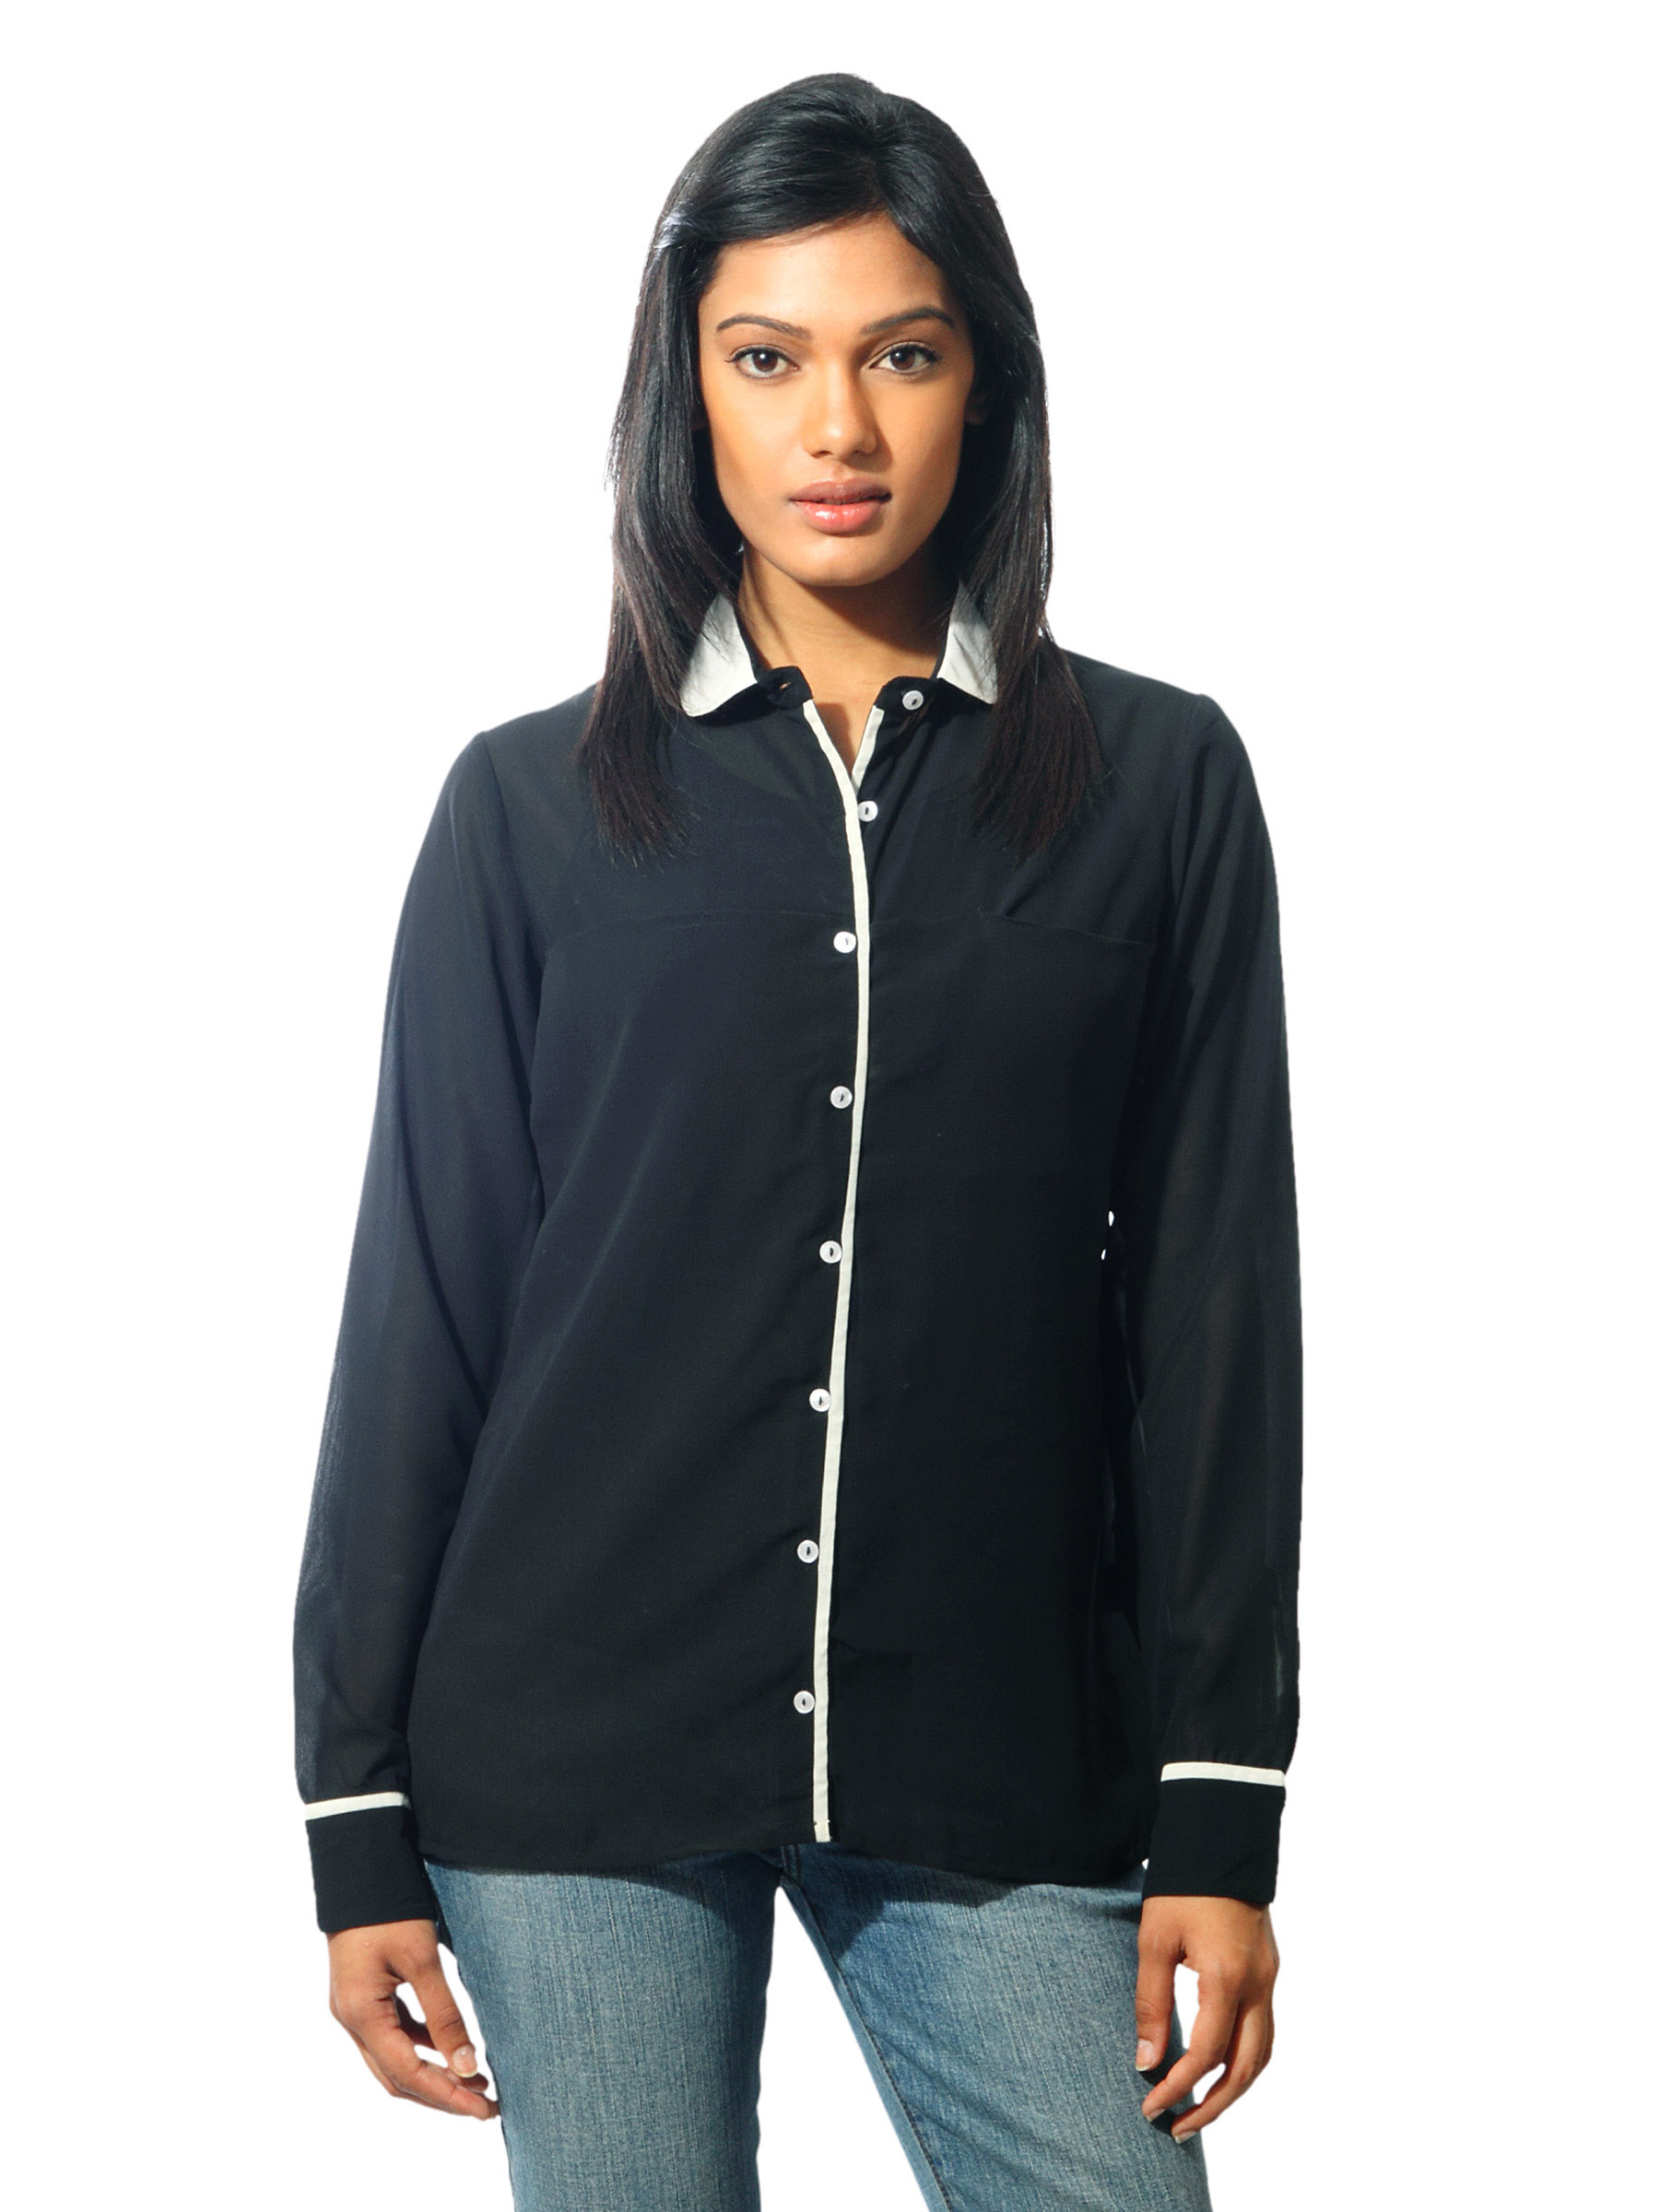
Femella Women Black Shirt
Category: Apparel / Topwear / Shirts
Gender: Women
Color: Black
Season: Summer 2012
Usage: Casual